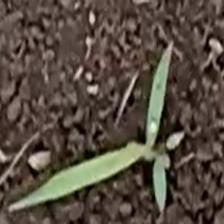
Weed species: Digitaria_SP_(Digitaria Sanguinalis )